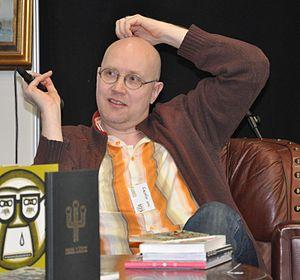
Matti Hagelberg, né en 1964 à Kirkkonummi en Finlande, fait partie des chefs de file de la bande dessinée nordique contemporaine et est, avec Gunnar Lundkvist ou Max Andersson, un des premiers auteurs de cette région à avoir été traduit en français. Il réalise des planches sur carte à gratter, ce qui lui permet d'avoir un style très personnel, mêlant à la fois raideur et mouvement. Il superpose souvent cela à son autre style au pinceau beaucoup plus minimaliste, qu'il développe entièrement dans Hard West.